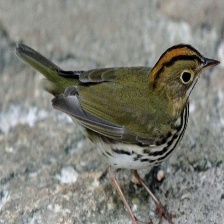
Species: OVENBIRD
Scientific name: SEIURUS AUROCAPILLA